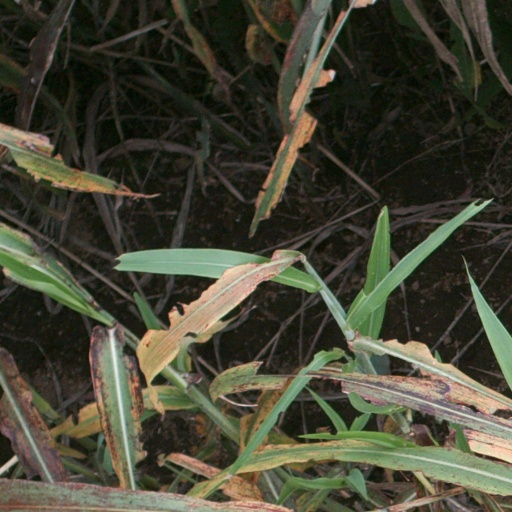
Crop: sorghum